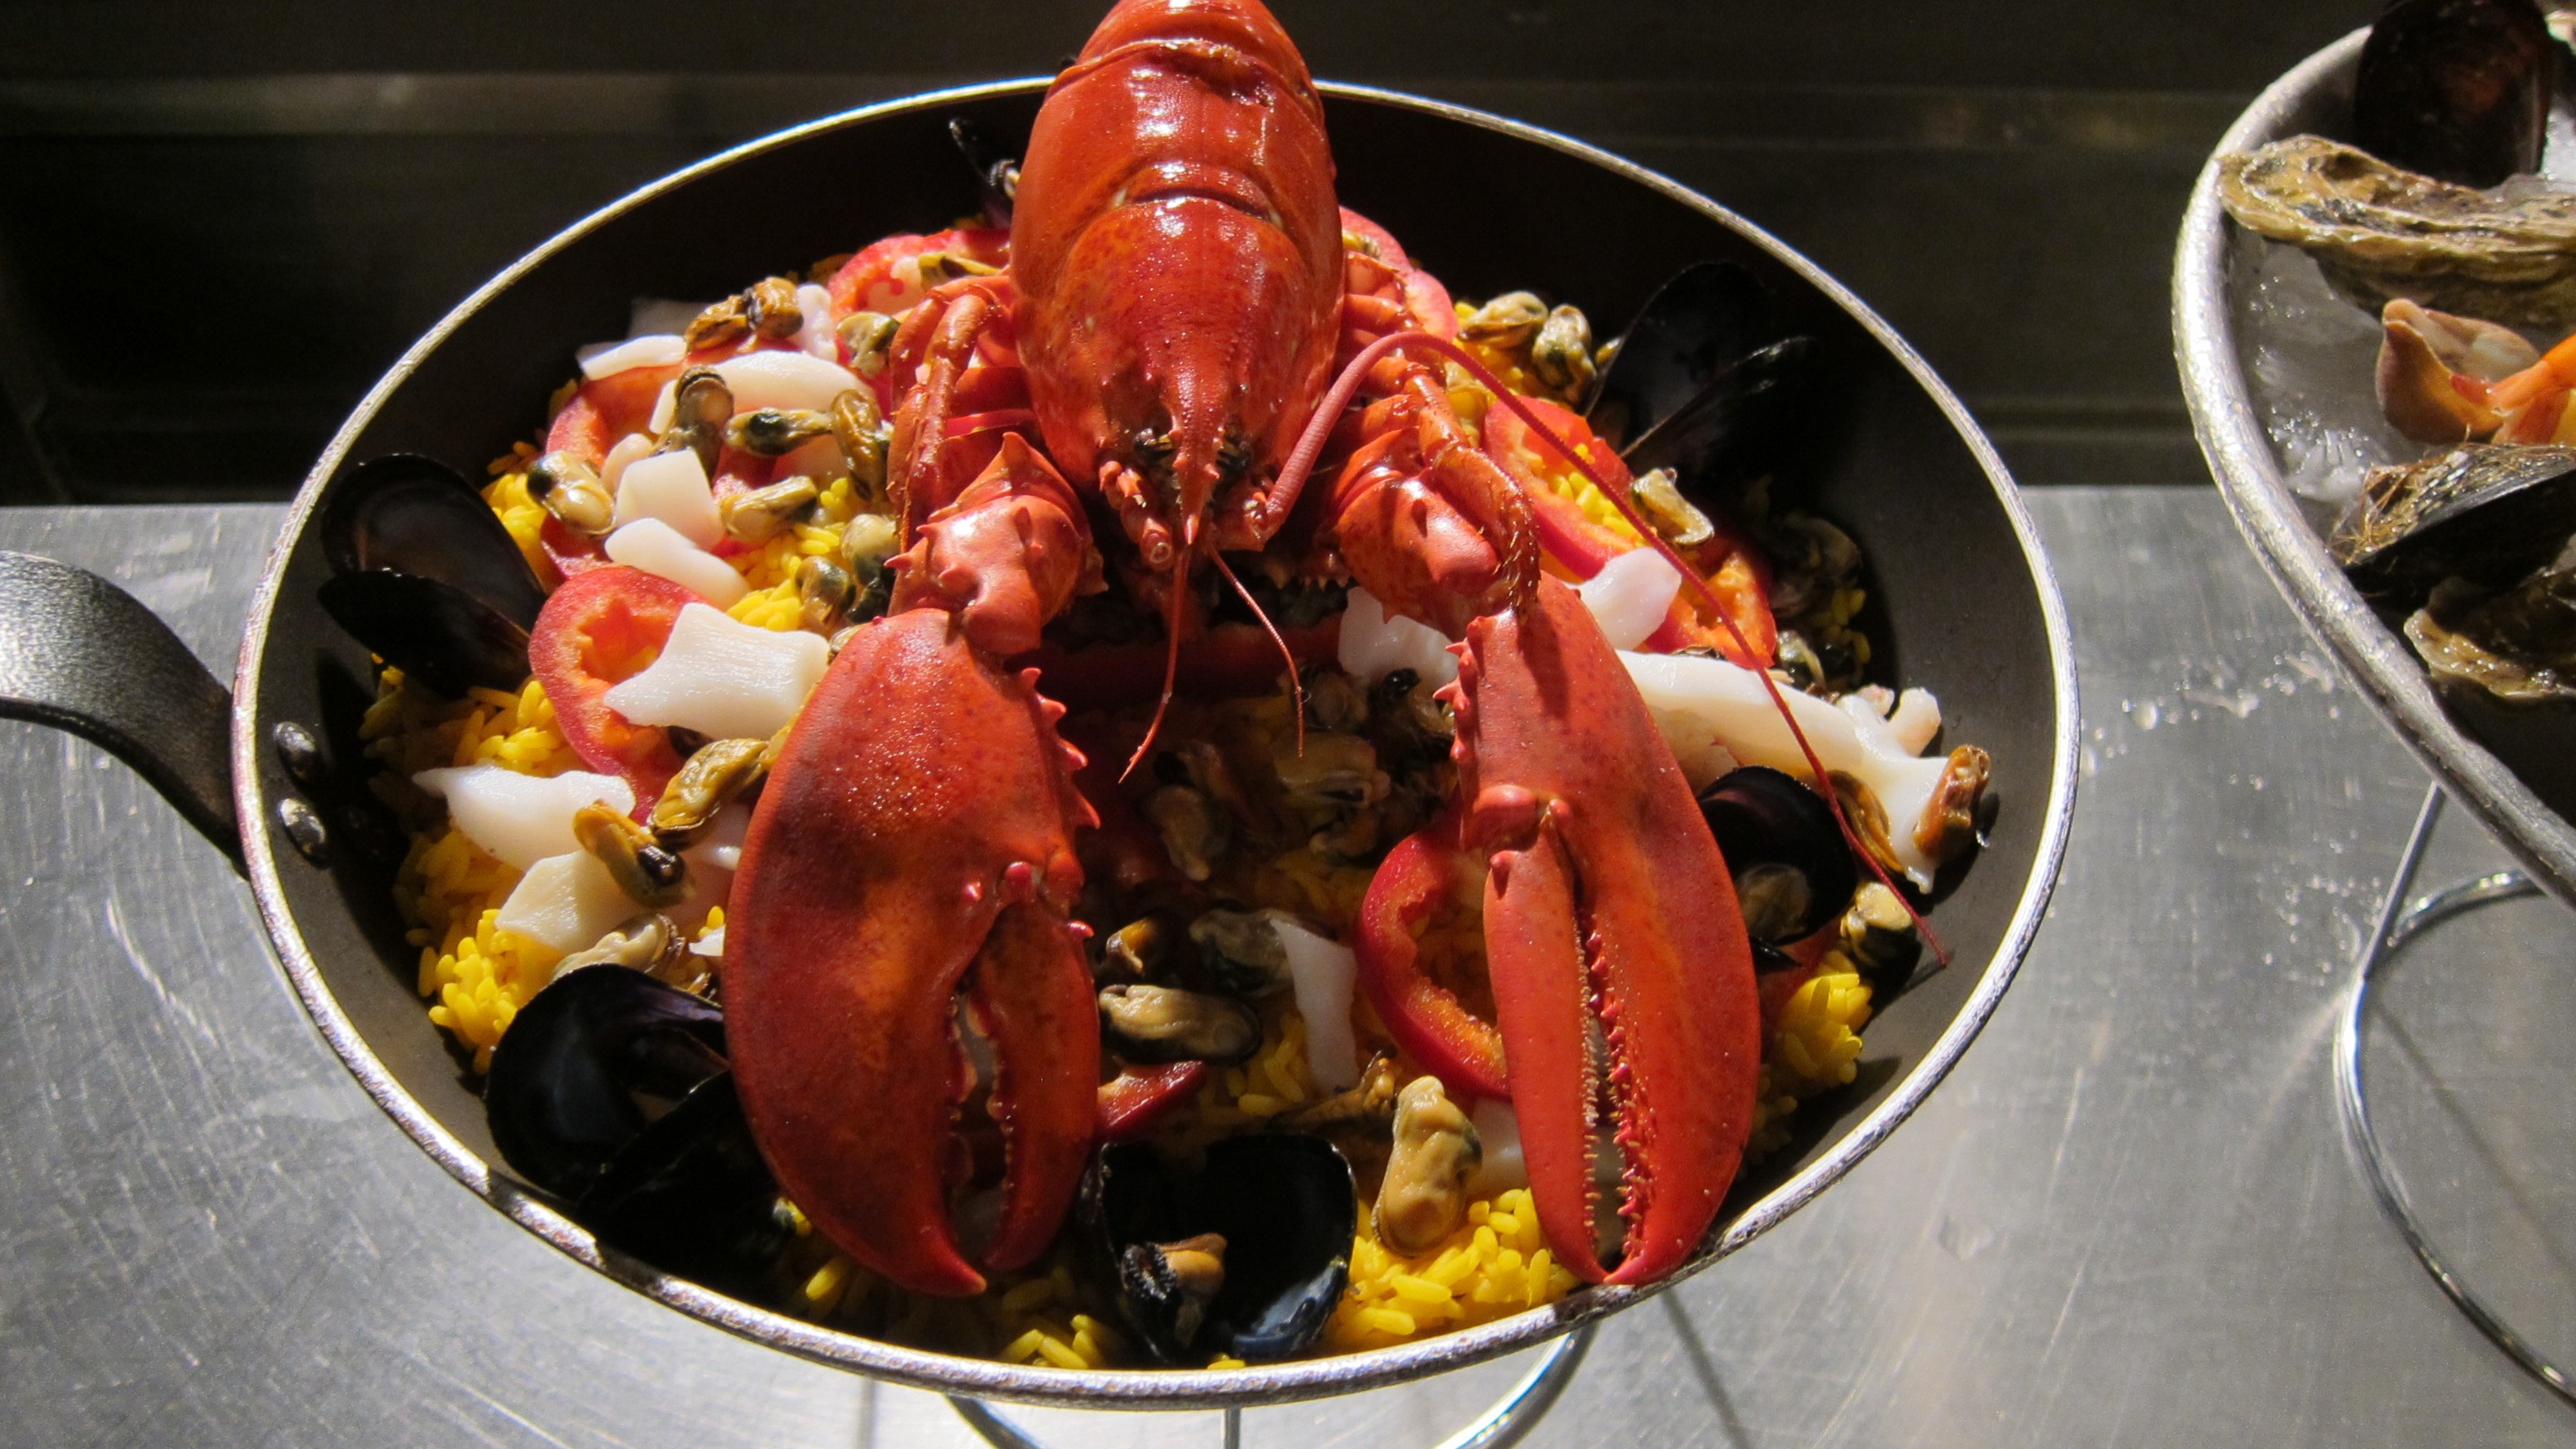
restaurant, france, dish, meal, food, seafood, fish, cuisine, invertebrate, lobster, nice, mussels, paella, decapoda, animal source foods, dungeness crab, seafood boil